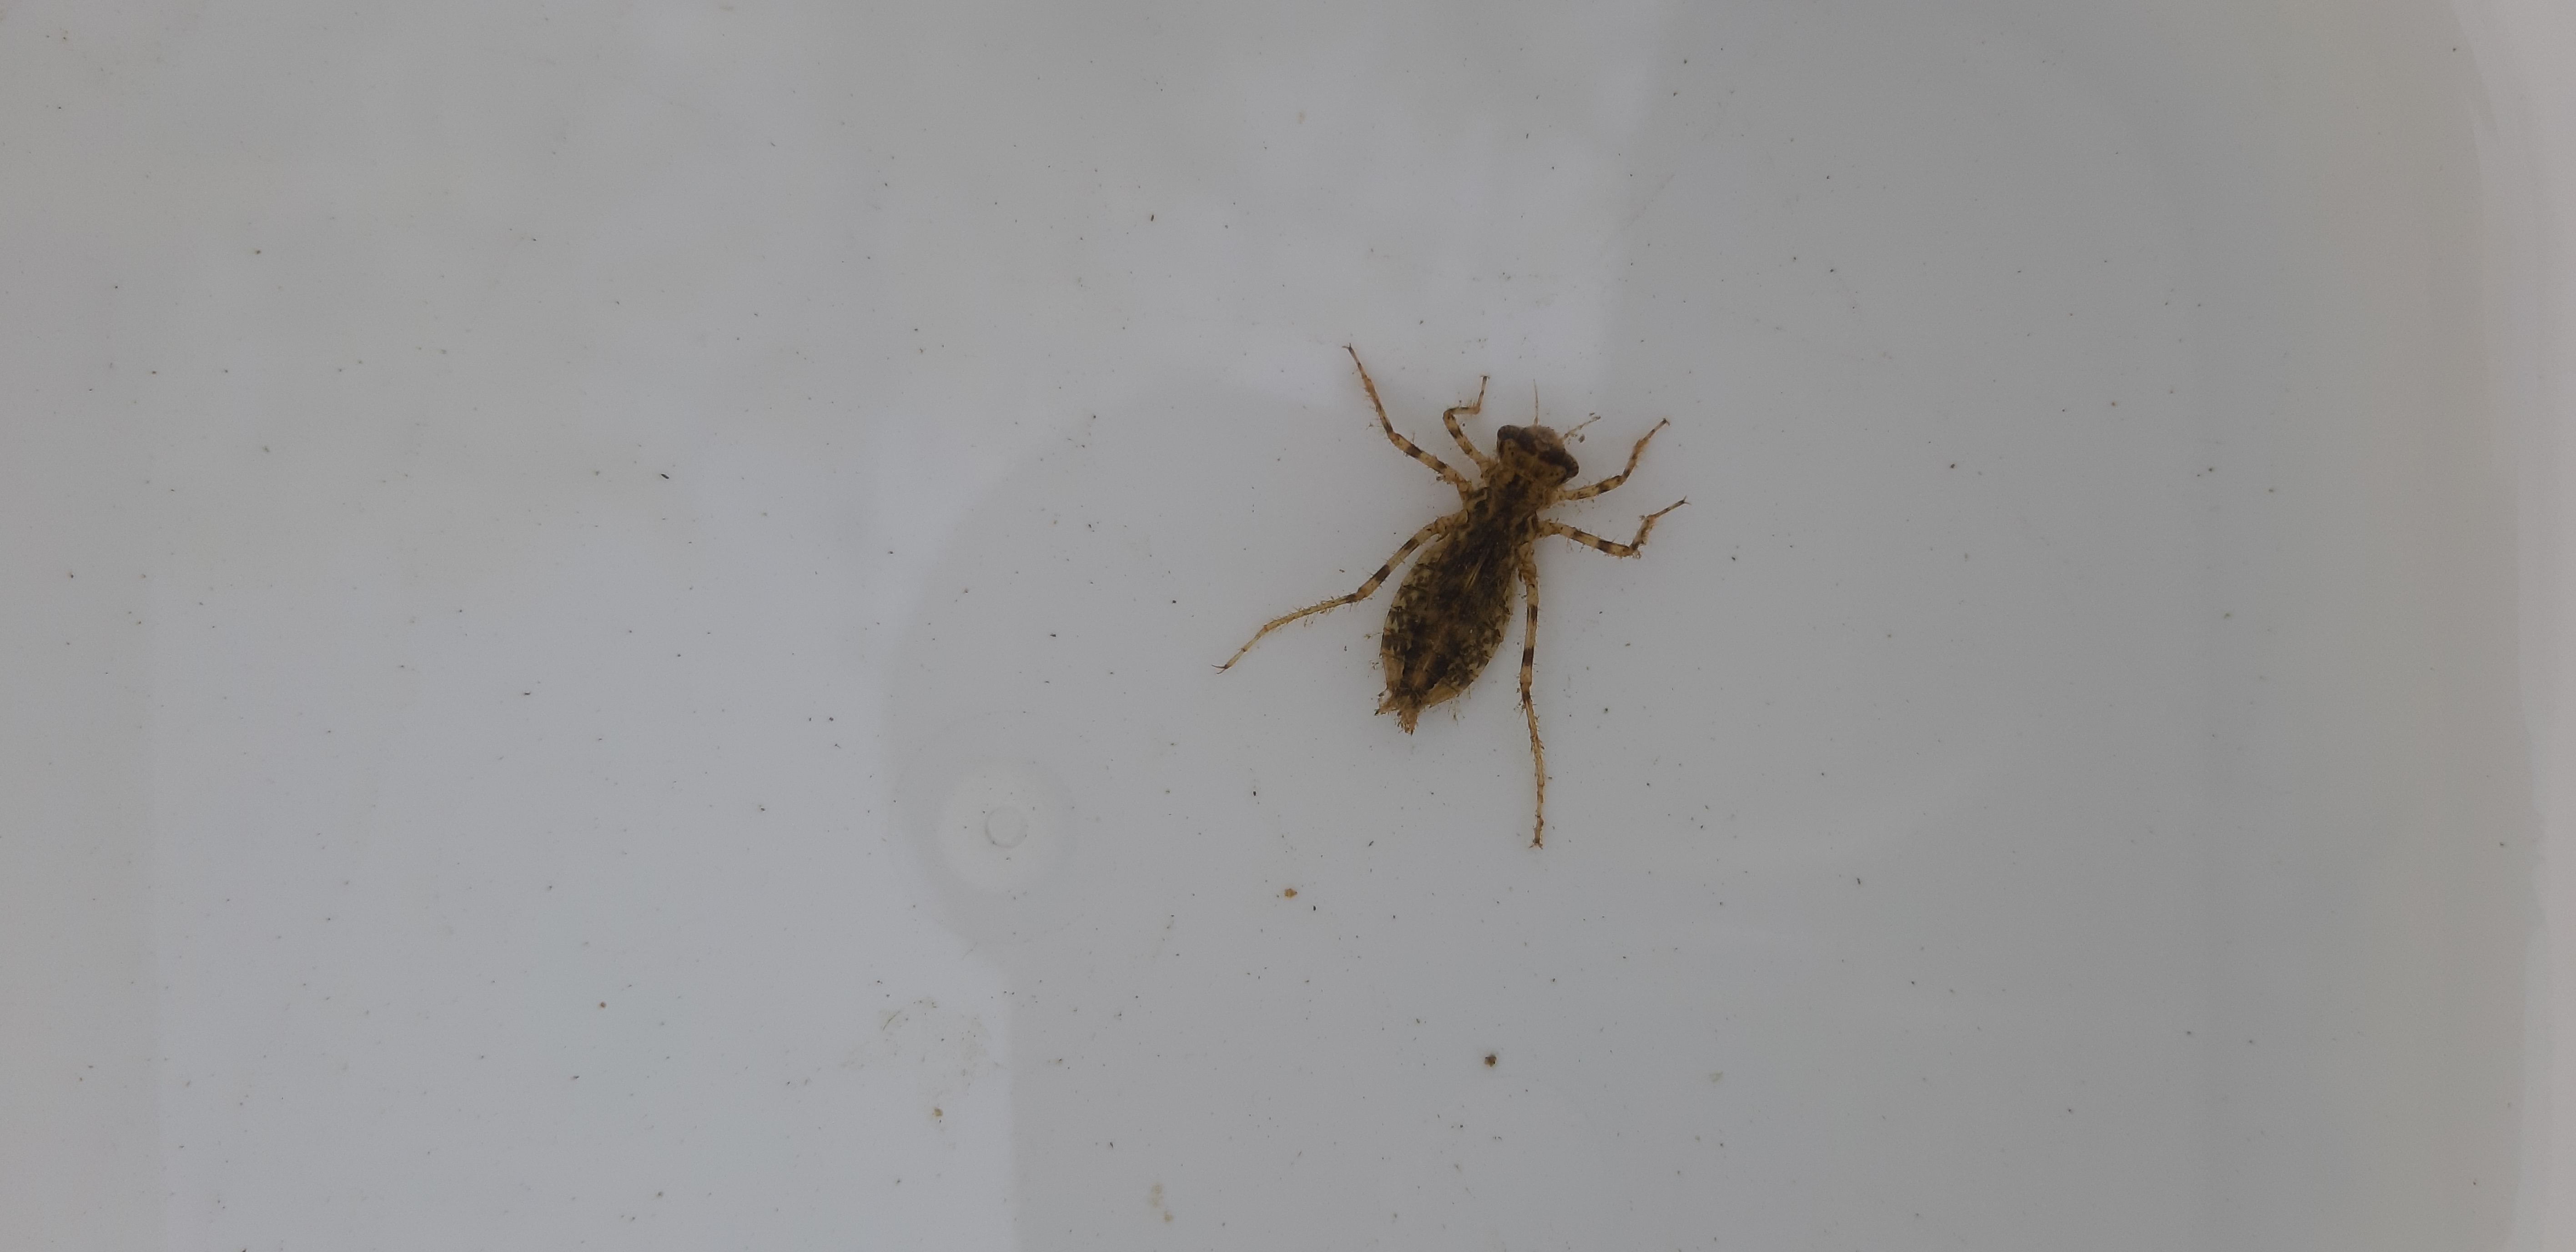
Macroinvertebrate group: dragonflies